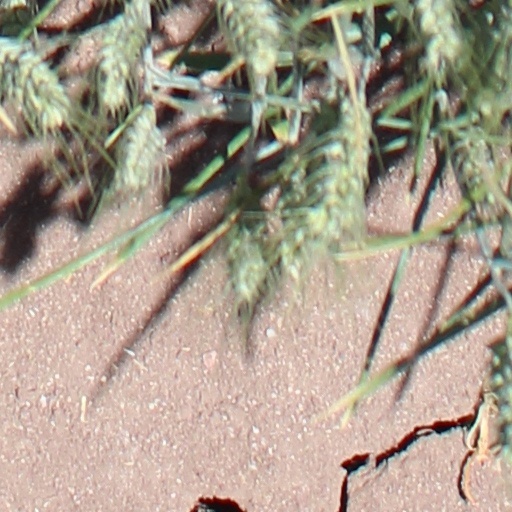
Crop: wheat